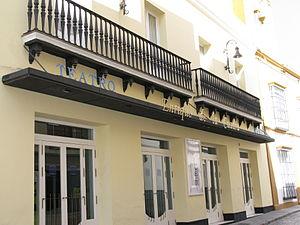
Utrera est une commune de la province de Séville dans la communauté autonome d'Andalousie. Elle appartient à l'agglomération de commune du Bas Guadalquivir et fait partie de la comarque de la Campiña.